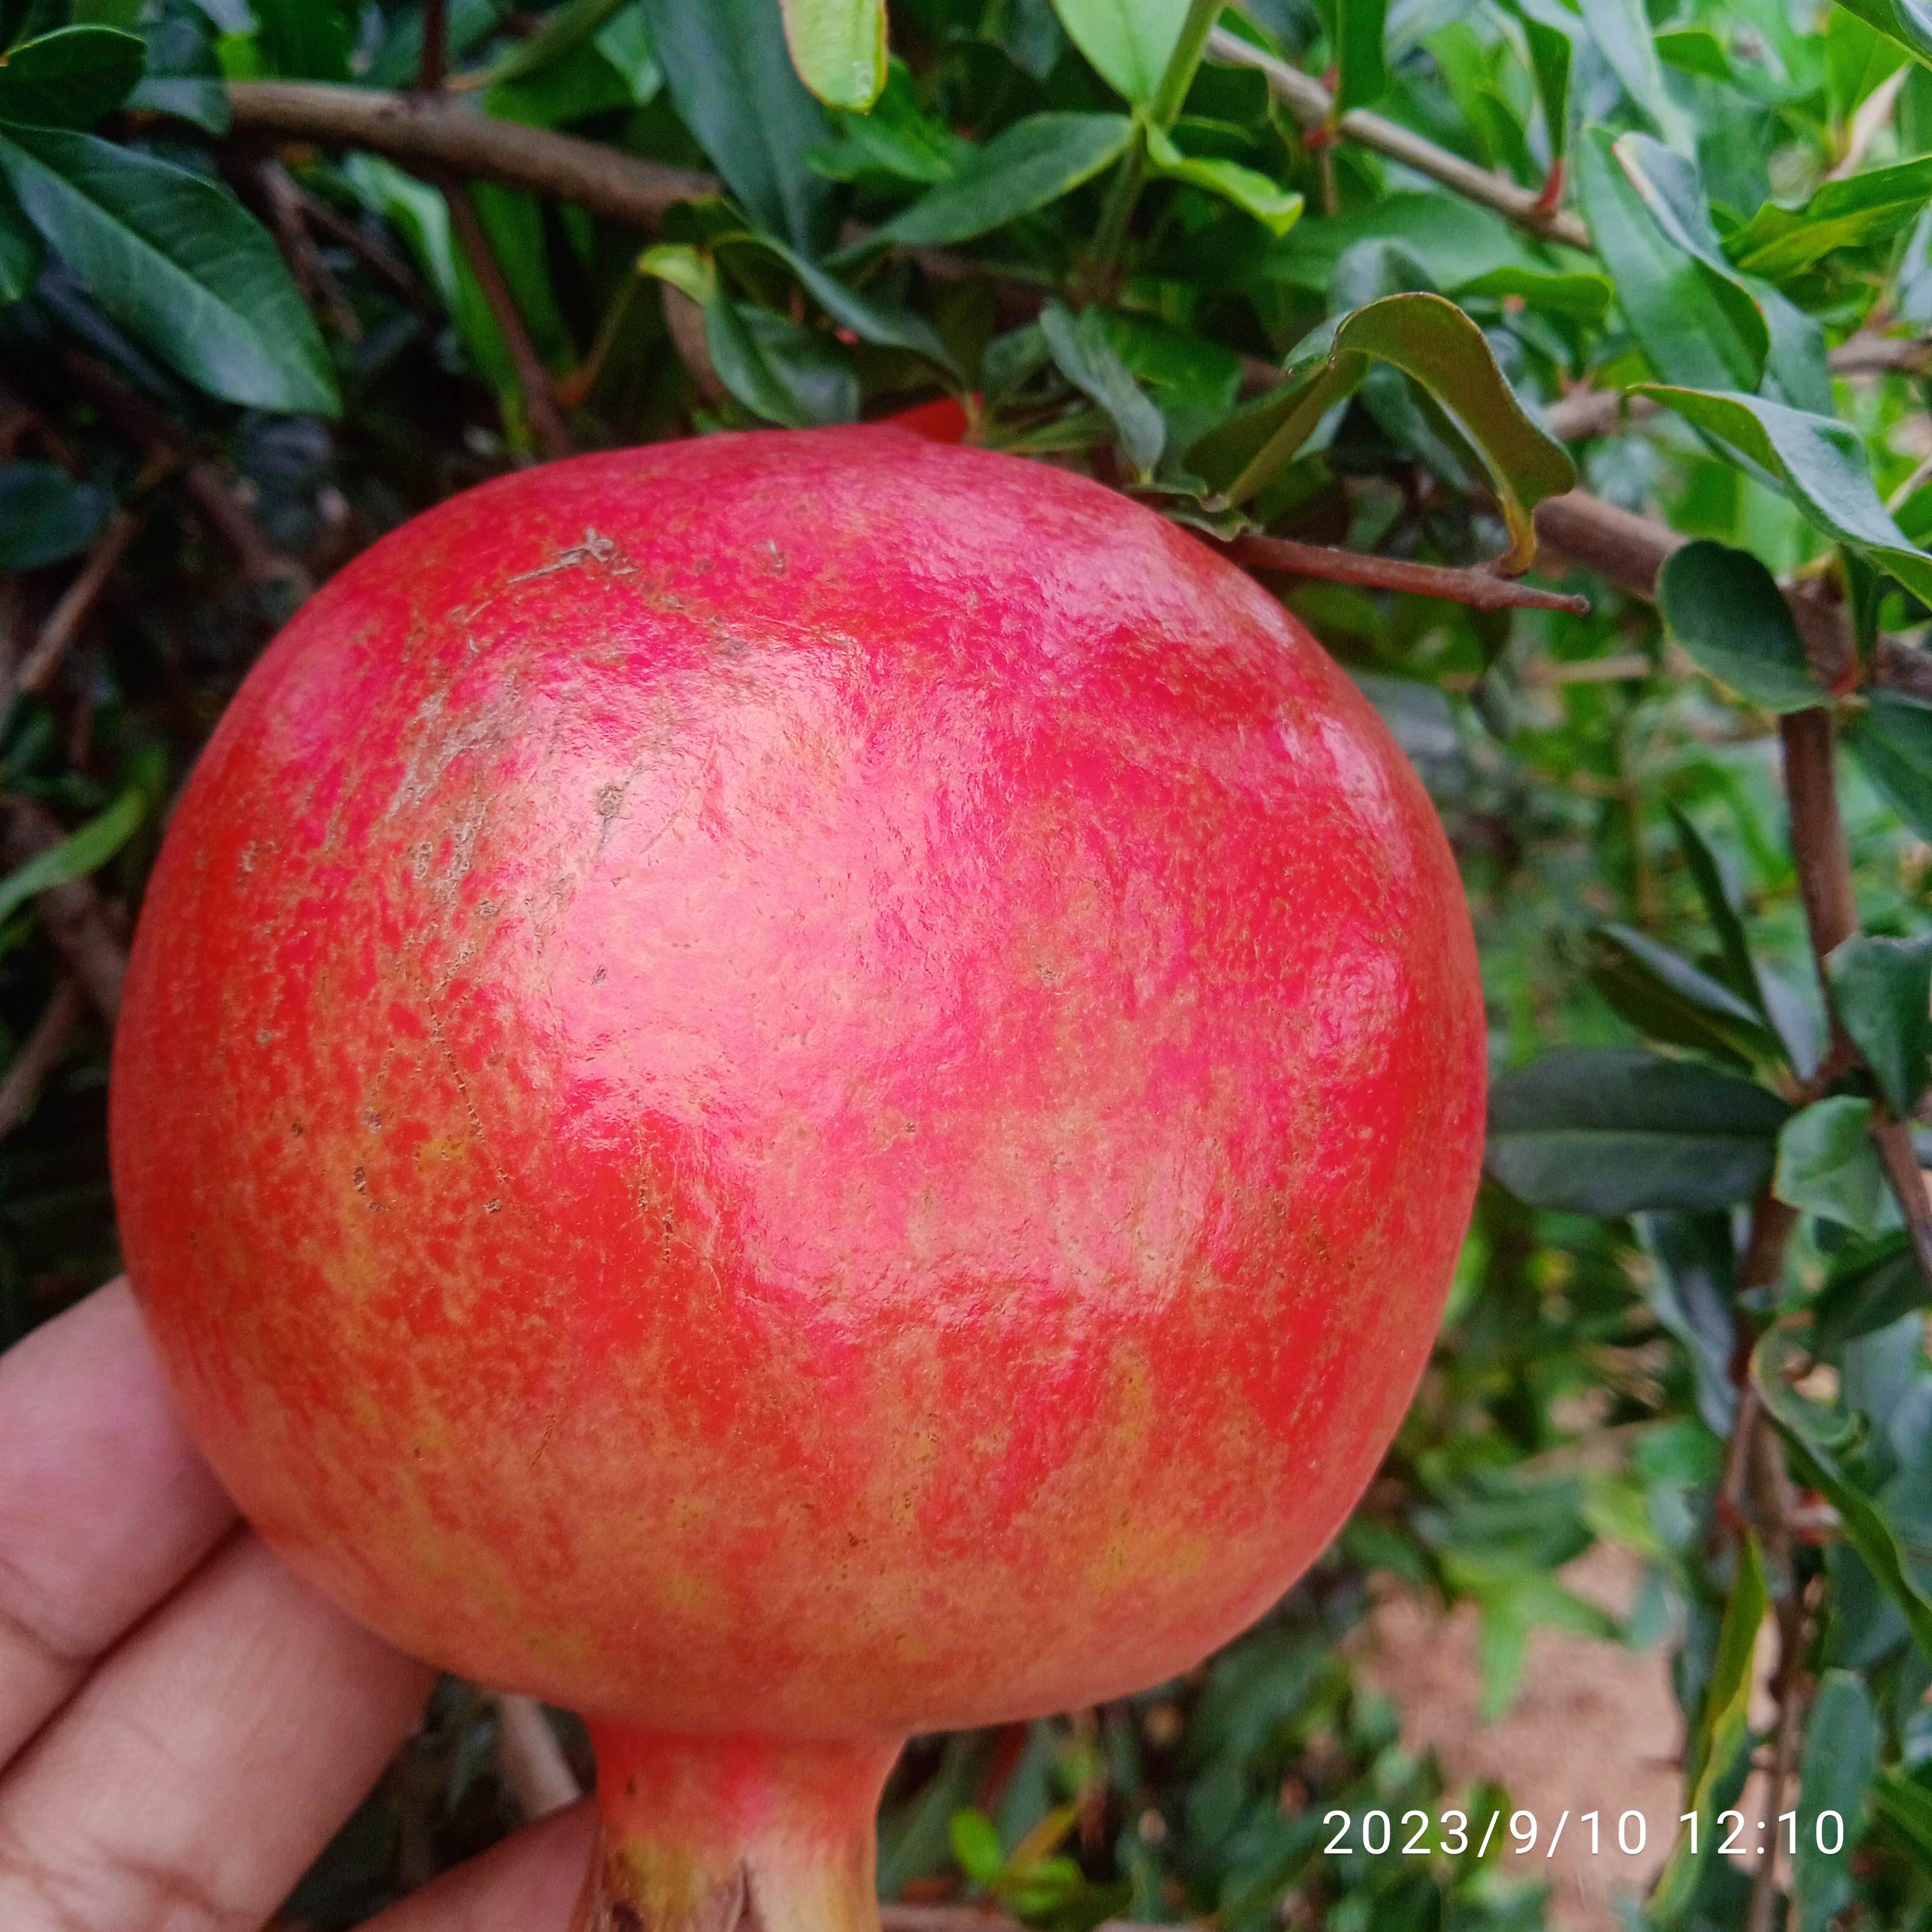
Label: Healthy